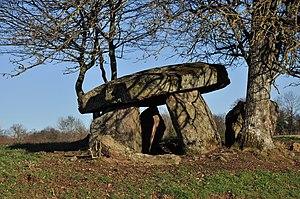
Dolmen, appelé ""Pierre-à-la-Marte"" (monument historique)
Cet article présente la liste des sites mégalithiques de l'Indre, en France.
La Pierre à la Marthe est un dolmen situé à Montchevrier dans le département de l'Indre.
Montchevrier est une commune française située dans le département de l'Indre, en région Centre-Val de Loire.